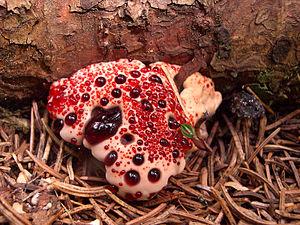
Les Bankeraceae sont des champignons de l'ordre des Thelephorales, caractérisés par l'aspect hydné.
Hydnellum est un genre de champignons de la famille des Bankeraceae, dans l'ordre des Thelephorales.